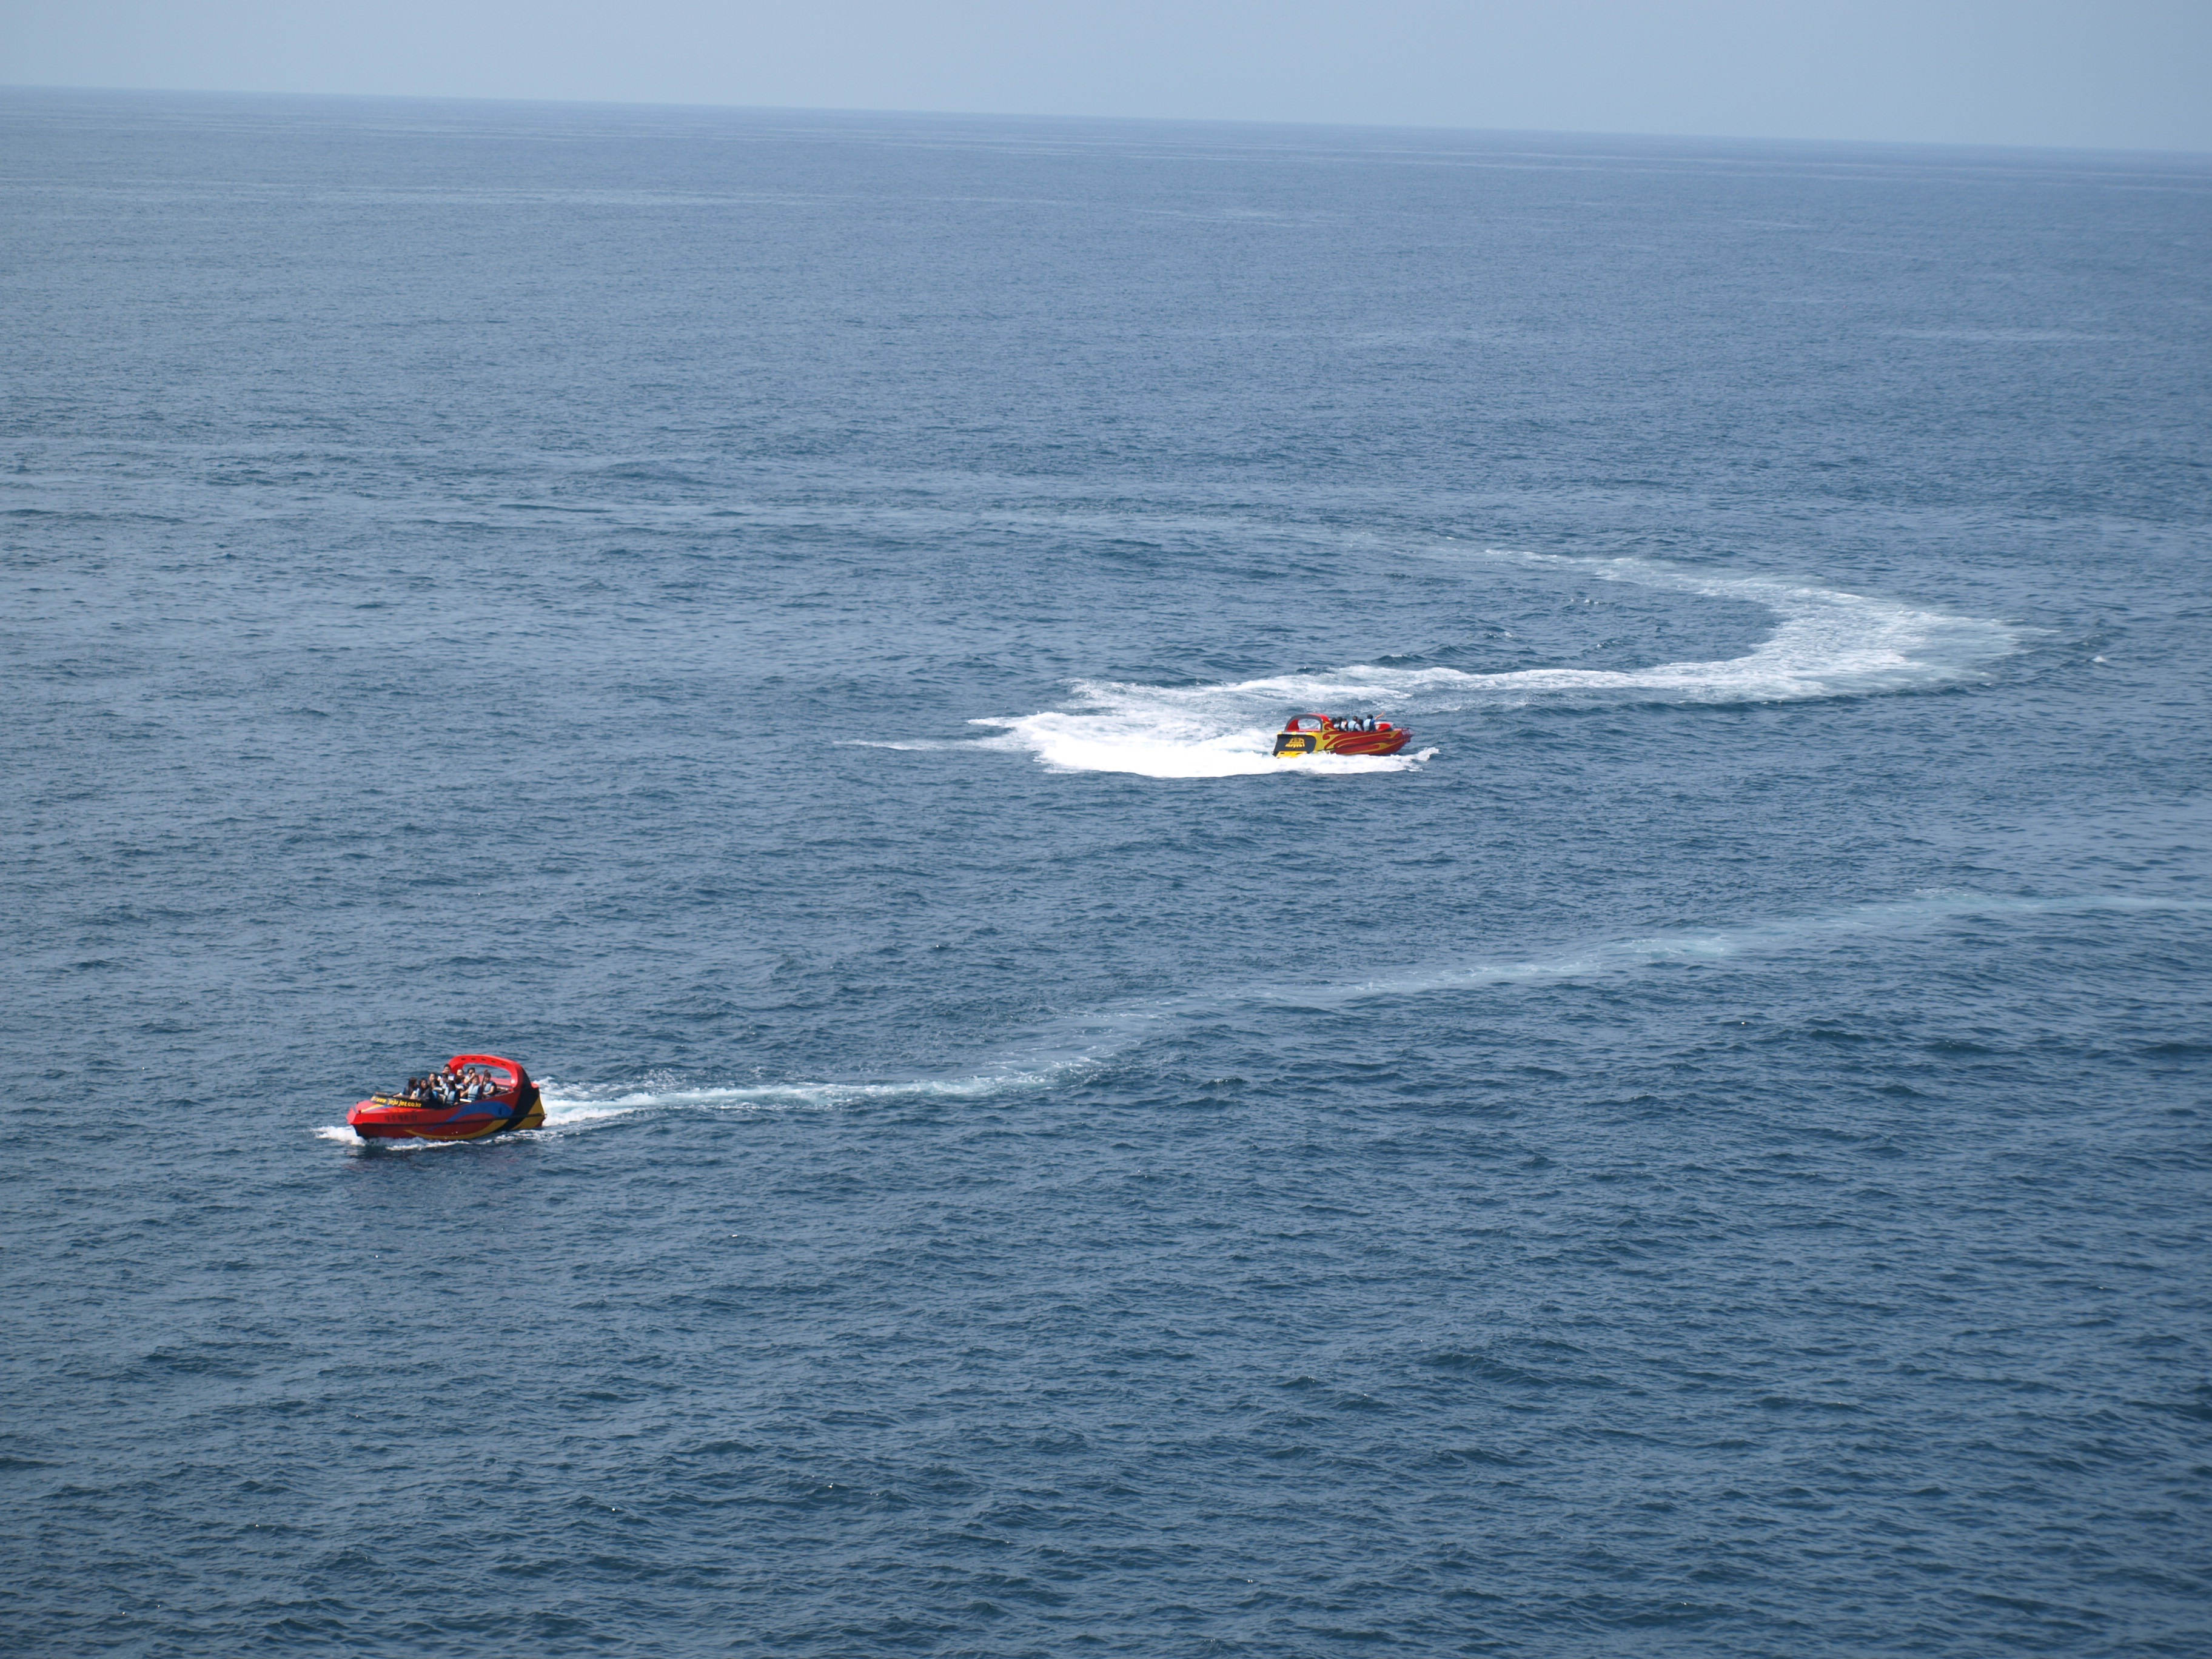
sea, coast, ocean, boat, wave, vehicle, sailing, boating, watercraft, jeju island, rafting, wind wave